Ayn Rand

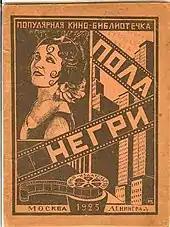
Rand's first published work was a monograph in Russian about actress Pola Negri.

After the Russian Revolution opened up Russian universities to women, Rand was among the first to enroll at Petrograd State University, now Saint Petersburg State University. At 16, she began her studies in the department of social pedagogy, majoring in history. She was one of many bourgeois students purged from the university shortly before graduating. After complaints from a group of visiting foreign scientists, many purged students, including Rand, were reinstated.